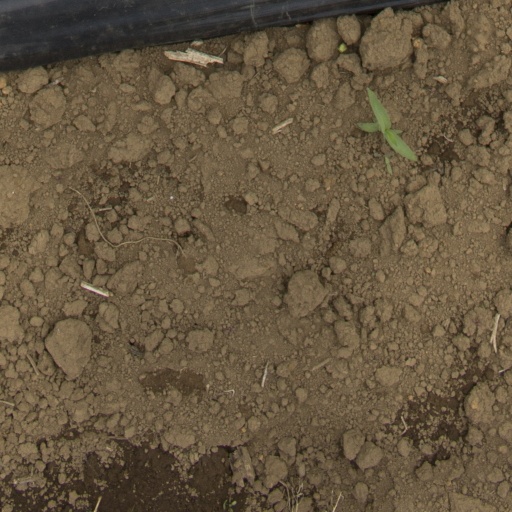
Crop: Jerusalem artichoke